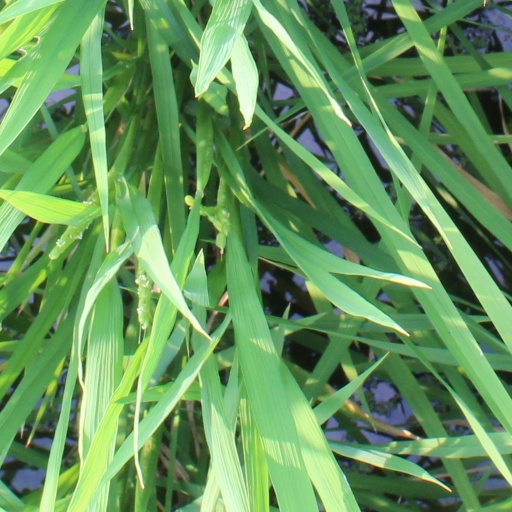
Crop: rice